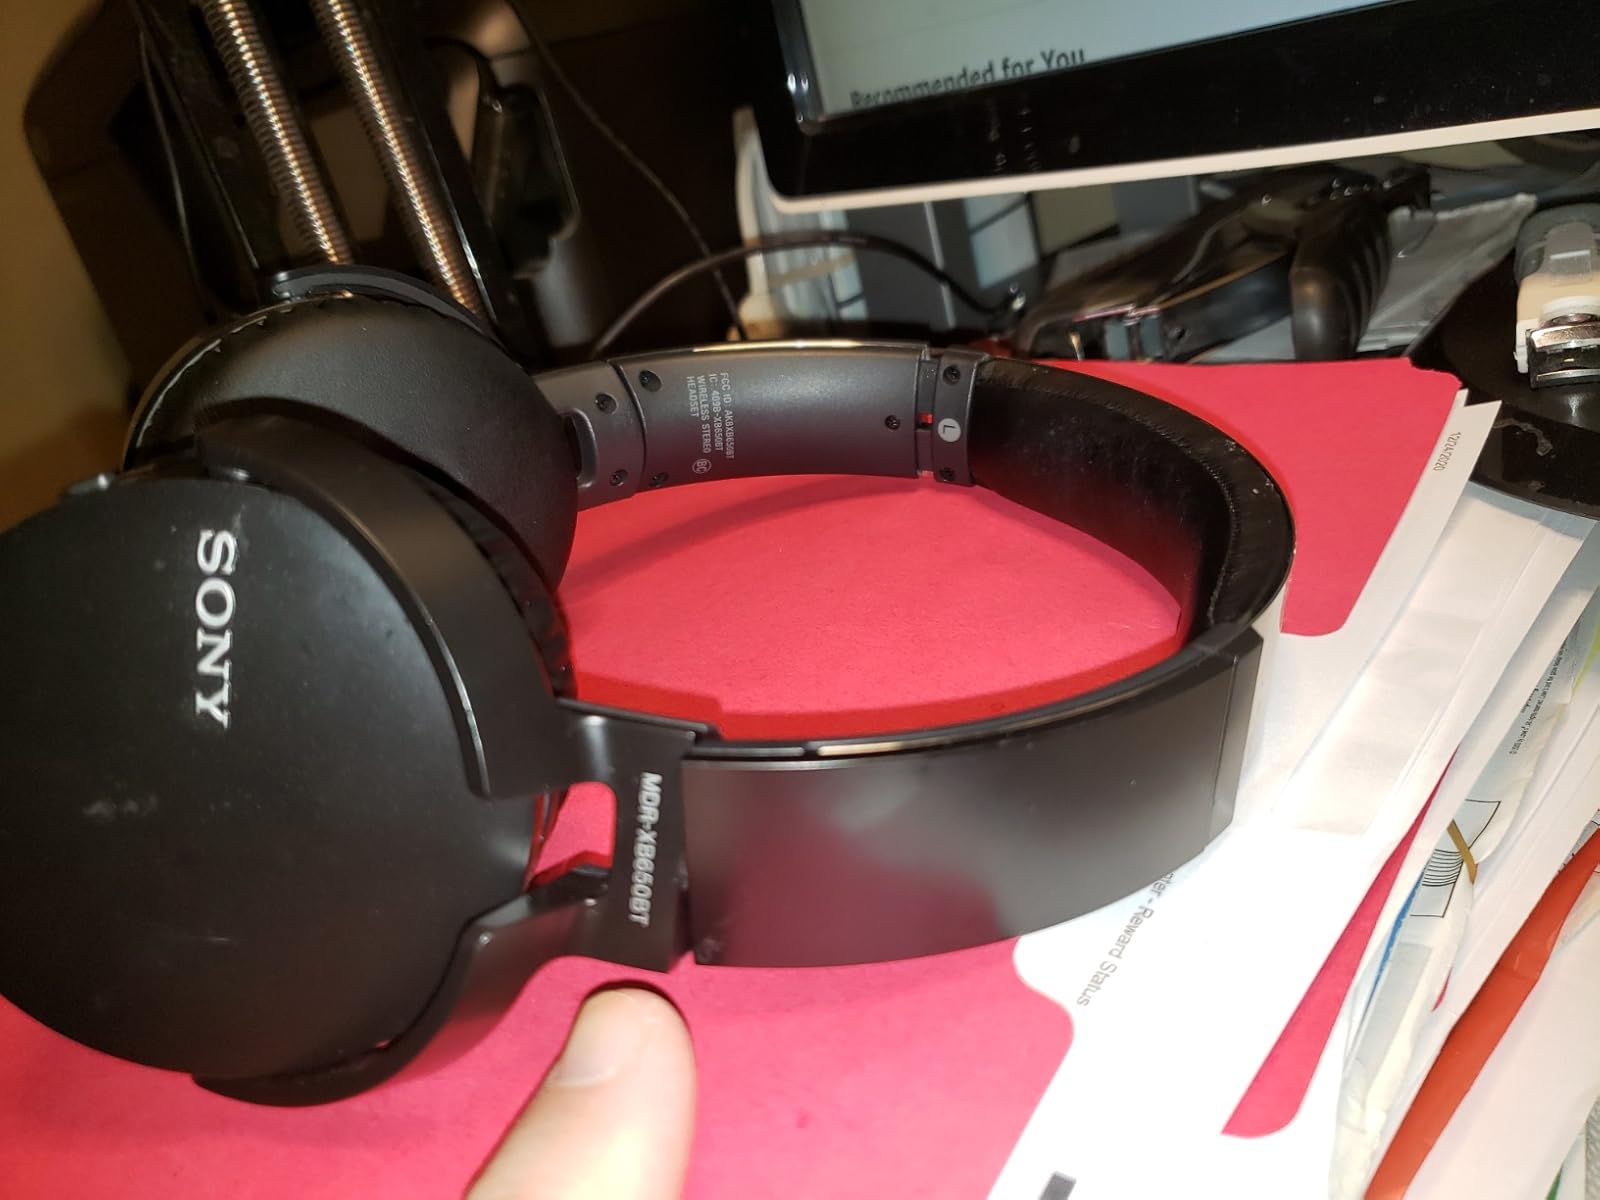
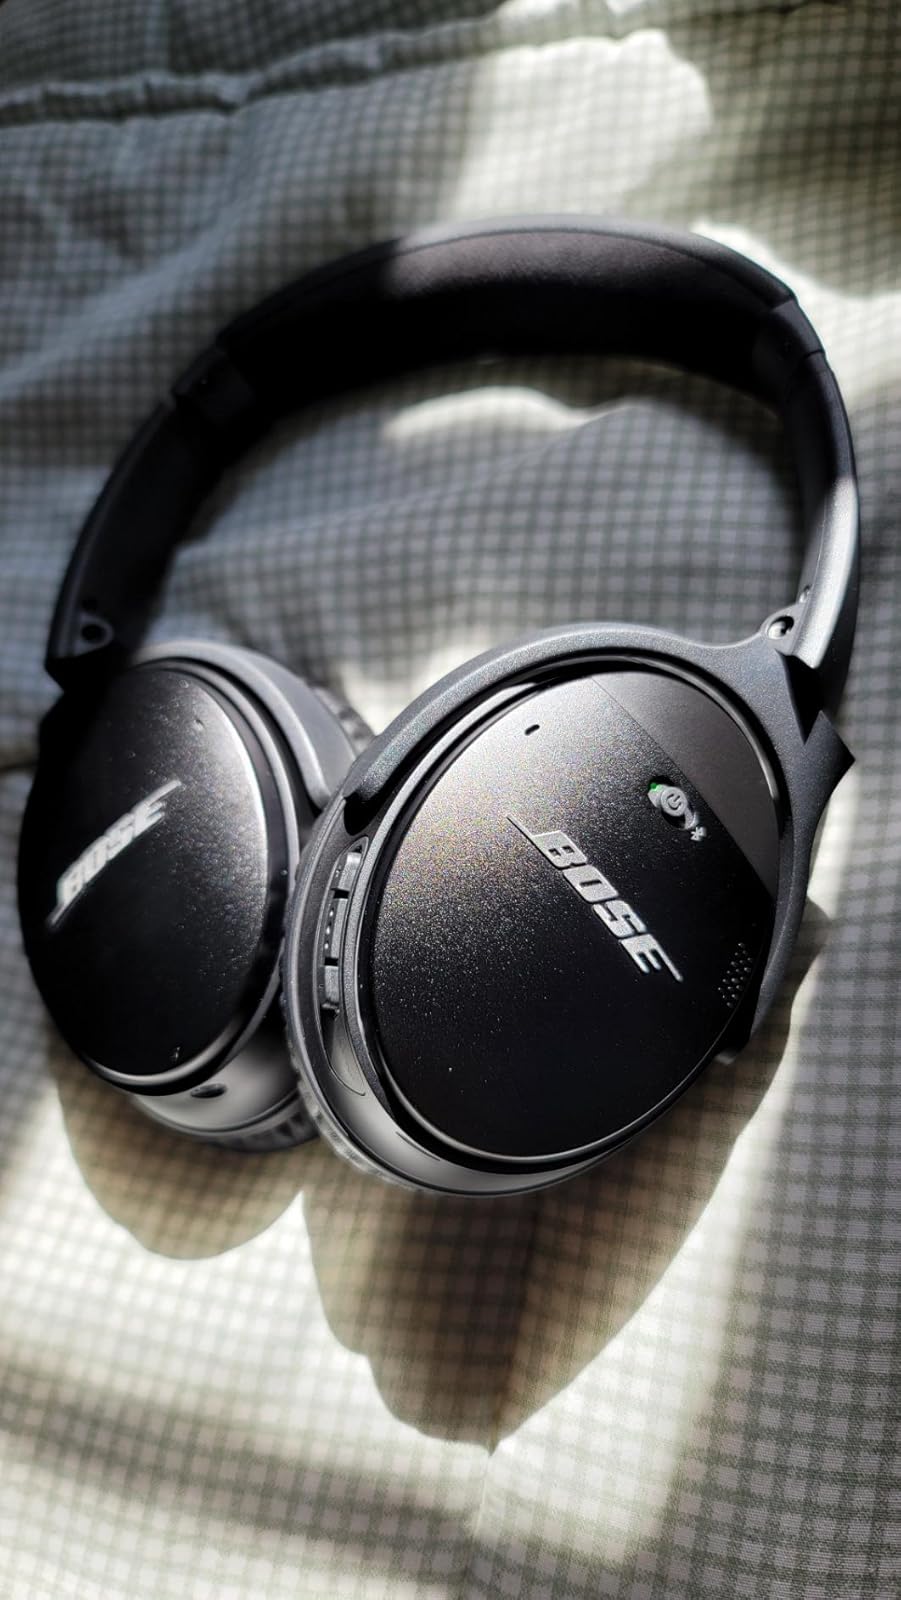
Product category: headphones
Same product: no